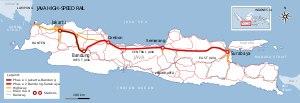
Des plans et des études pour développer la grande vitesse ferroviaire en Indonésie existent depuis avant 2010. Le gouvernement indonésien annonce un nouveau plan de construction d'un train rapide en juillet 2015 Le premier projet de train à grande vitesse en Indonésie, et probablement aussi le premier en Asie du Sud-Est, reliera Jakarta, la capitale, à Bandung, la capitale de la province de Java occidental, sur une distance d'un peu plus de 140 kilomètres. Des plans ont également été mentionnés pour une éventuelle extension ultérieure du train rapide à la deuxième ville d'Indonésie, Surabaya, capitale de la province de Java oriental.